Typhoon Parma

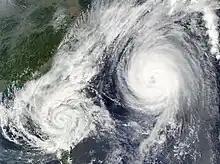
Severe Tropical Storm Parma interacting with Typhoon Melor on October 7, 2009.

Even though Parma was still too far to make its landfall in northern Philippines, various transportation was suspended before the super typhoon draw near. In Catanduanes, where the first signal warning no.3 was raised, the province's power and communications were cut. Fallen trees were already in the main roads. About 30,000 families were evacuated. In addition to the Bicol region, more than 2,000 passengers were stranded in ferry stations. 39 provinces including Metro Manila were put to signal warnings, with each place experienced massive rainfall with strong winds. Parma made its landfall at Northeastern Cagayan at 3:00pm PST/07:00 (UTC). In Cagayan, at least 6,036 people in 39 barangays (villages) were affected, while P20.33 million worth of agricultural produce were destroyed. Also, in the Chico River was swelled due to the typhoon, making the Maguilling Overflow Bridge along the Cagayan–Apayao Road impassable. The Maharlika Highway in Ilagan, Isabela to Cagayan became hardly passable due to the trees and electric posts that fell when Pepeng battered the area. Total power interruption also crippled the provinces of Kalinga, Apayao, and the northern towns of Isabela. In Kalinga, landslides were reported on roads linking the provincial capital, Tabuk, to upland towns. In Zambales, at least 2,100 families were evacuated as Pepeng brought heavy rains causing the Bucao River to swell. The Carael section of the Zambales highway became impassable due to rising floodwaters. Due to heavy downpour, the San Roque Dam in Eastern Pangasinan and Pantabangan Dam in Nueva Ecija was forced to release huge amount of water. It caused major flooding in Tarlac which is their neighbouring province and also caused flooding Eastern and Central Pangasinan as well as Nueva Ecija. In Metro Manila the area is still experienced torrential rains and strong winds. Floodwaters continue to rise in some areas in Metro Manila and Calabarzon. In Pateros, Muntinlupa, and Taguig, in Taytay town in Rizal province, and in the towns of Biñan and San Pedro in Laguna province, the flood is not subsiding. Laguna de Bay is breaking a 90-year record in meters of water, which threatens to submerge more areas in Metro Manila. In Benguet, a landslide killed at least 200 as Tropical Depression Parma continues to bring rain across northern Luzon. Due to severe flooding, Leptospirosis became a problem that affected many. In Pasig City General Hospital alone, 30 people have been taken in for diagnosis. The Department of Health announced that there is a Leptospirosis outbreak in Marikina.